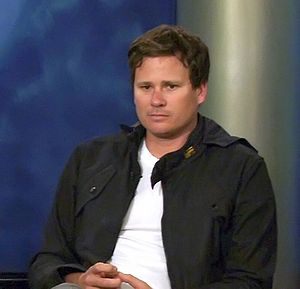
Tom DeLonge
DeLonge i 2008.
"Thomas Matthew ""Tom"" DeLonge, Jr. er en amerikansk musiker, sangskriver og entreprenør. Han er kendt for at være medlem af og guitarist og vokalist i bandene Blink-182, Box Car Racer og Angels & Airwaves. Han har også stiftet de to tøjbrands Atticus Clothing og Machbeth, og teknologi firmen ModLife.